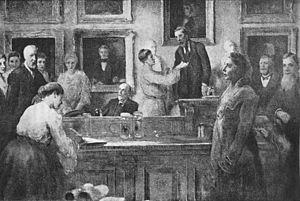
Marian Sarah Ogilvie Farquharson, née Ridley, le 2 juillet 1846 à West Meon, dans le Hampshire, et morte le 20 avril 1912 à Nice, est une naturaliste et militante des droits des femmes britannique. Elle est la première femme membre de la Royal Microscopical Society, et elle est surtout connue pour sa campagne en faveur de l'accès des femmes aux sociétés savantes, particulièrement la Linnean Society of London, dont elle est élue membre en 1908.
La Linnean Society of London est une société savante fondée en 1788 à Londres, dédiée à l’étude et à la diffusion de la taxinomie. Elle est la plus ancienne société savante consacrée à la biologie. Son siège est situé à Burlington House, Piccadilly, depuis 1857. Sa présidente est la botaniste britannique Sandra Knapp, depuis 2018.